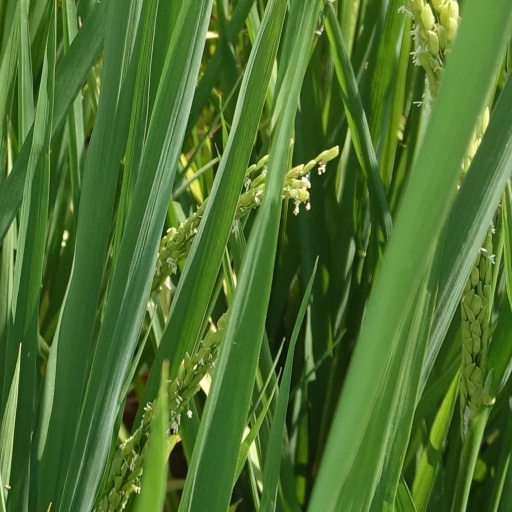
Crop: rice